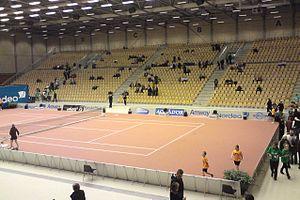
Le 28ᵉ Championnat d'Europe masculin de volley-ball a eu lieu au Danemark et en Pologne du 20 au 29 septembre 2013.